Cassini projection

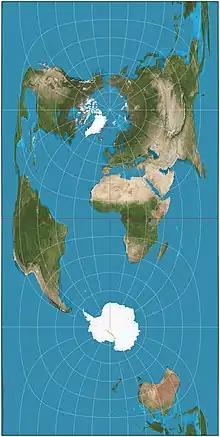
Cassini projection of the world

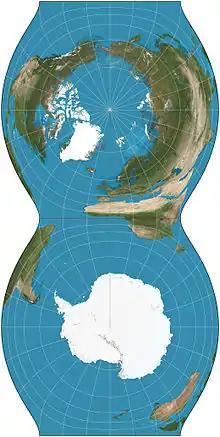
Cassini projection of the world modeled as a highly oblate ellipsoid with flattening 1:2 (= eccentricity )

The Cassini projection (also sometimes known as the Cassini–Soldner projection or Soldner projection) is a map projection first described in an approximate form by César-François Cassini de Thury in 1745. Its precise formulas were found through later analysis by Johann Georg von Soldner around 1810. It is the transverse aspect of the equirectangular projection, in that the globe is first rotated so the central meridian becomes the "equator", and then the normal equirectangular projection is applied. Considering the earth as a sphere, the projection is composed of the operations: